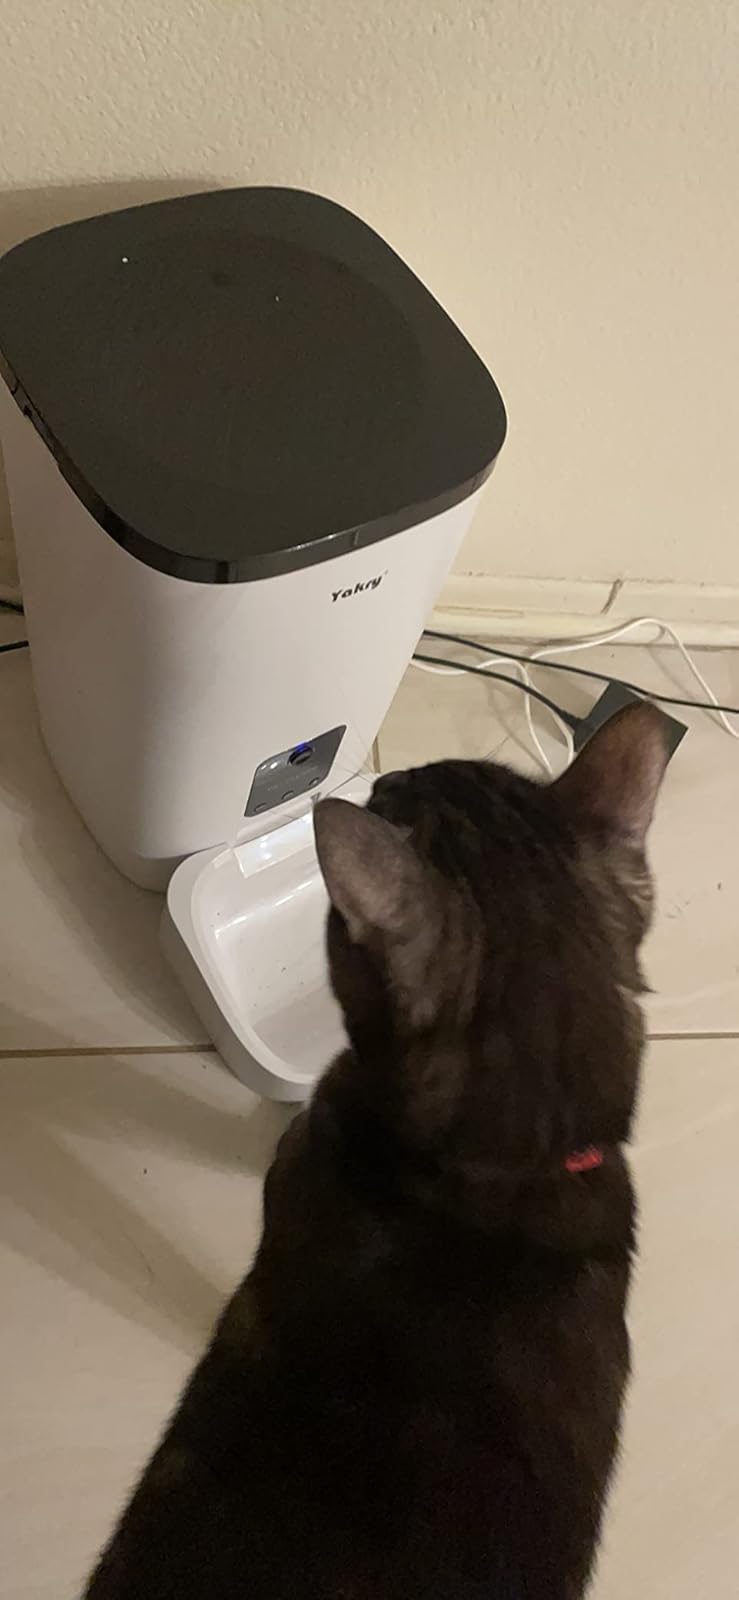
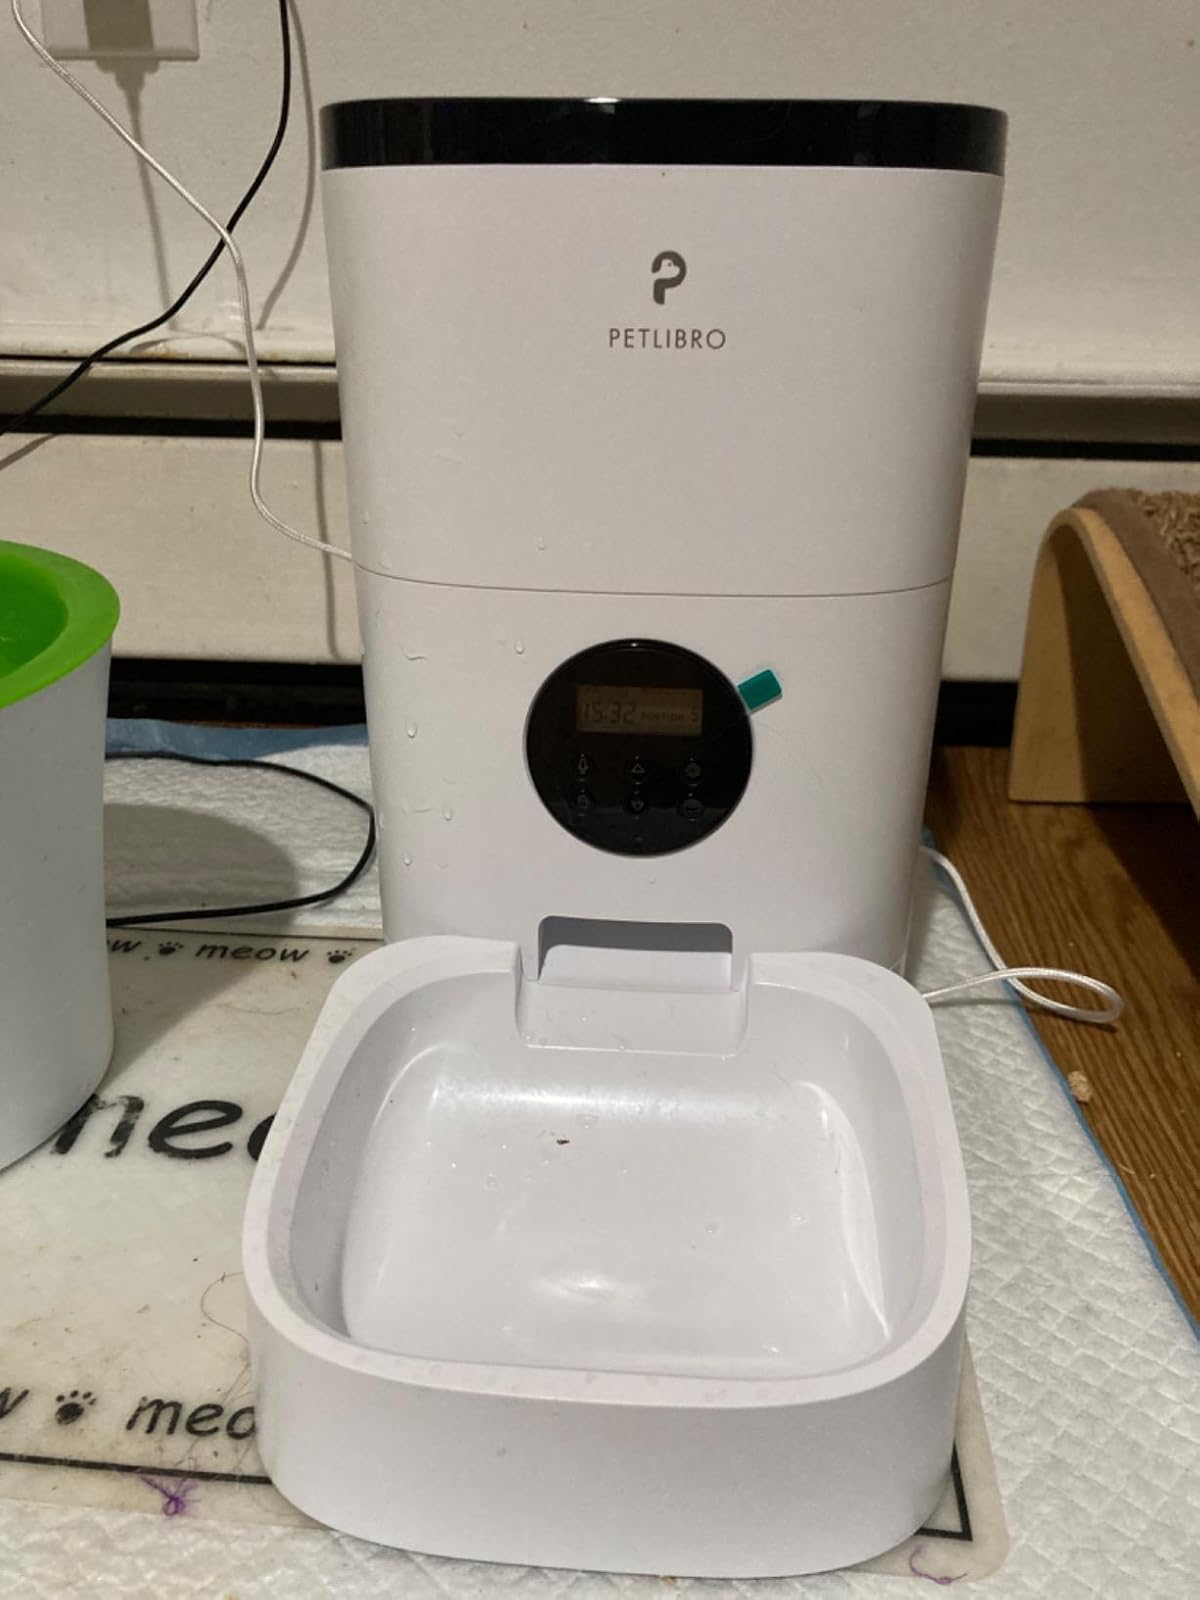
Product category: items_feeder
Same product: no